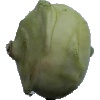
Label: Kohlrabi 1